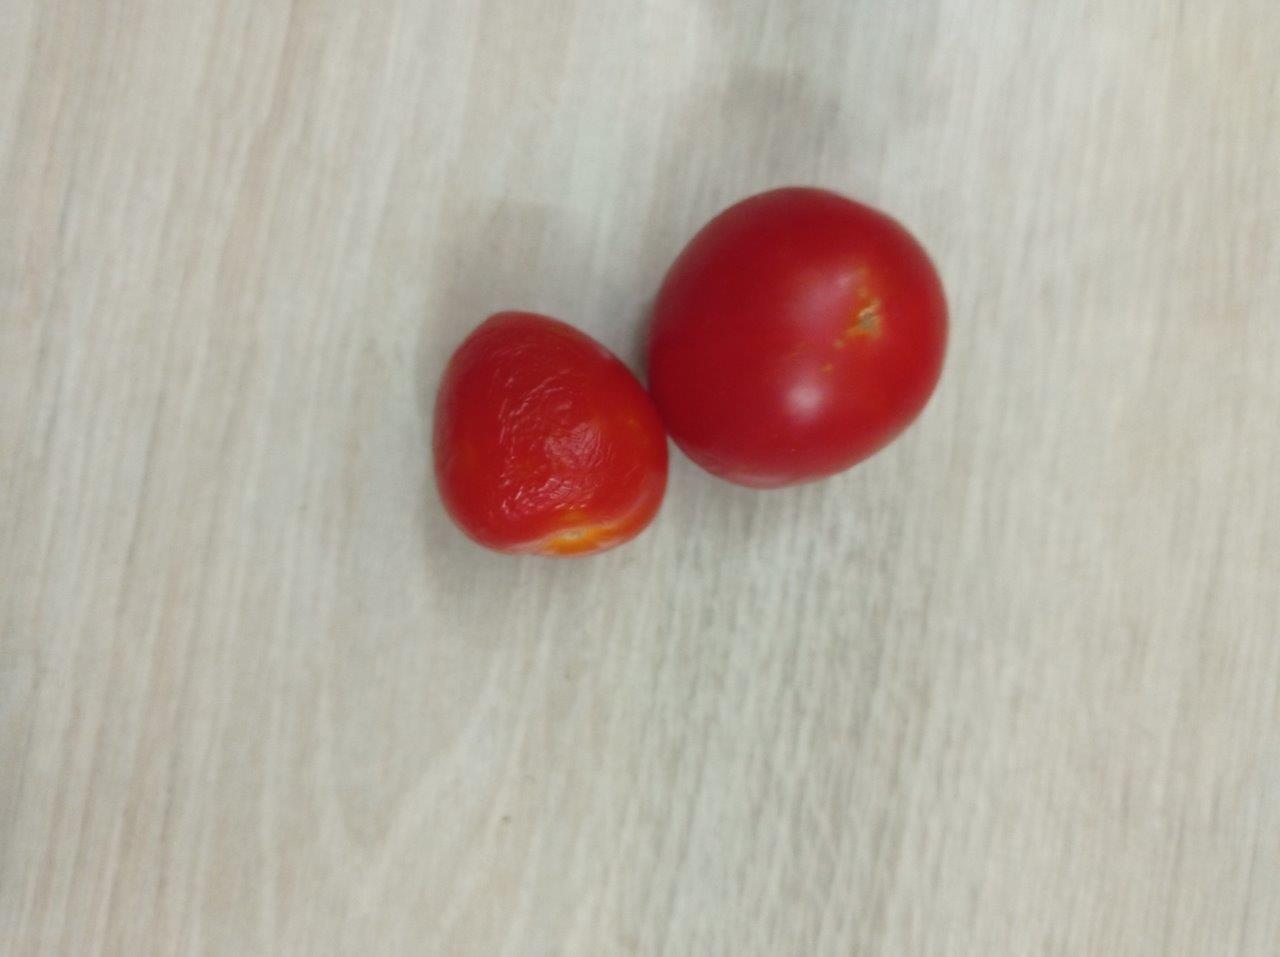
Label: Fresh